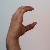
The image shows a hand gesture representing the letter 'C' in Indian Sign Language.